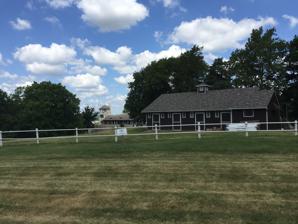
Building: Cragwold
Country: United States of America
Year built: 1911
Historic house in Missouri, United States United States historic place Cragwold U.S. National Register of Historic Places Cragwold in 2017 Location 1455 Cragwold Rd., Kirkwood, Missouri Coordinates 38°33′20.41″N 90°26′15.56″W / 38.5556694°N 90.4376556°W / 38.5556694; -90.4376556 Area 103 acres (42 ha) NRHP reference No. 09001175 Added to NRHP December 30, 2009 Cragwold , also known as Edwin A. Lemp Estate , in St. Louis County, Missouri was built in 1911. According to the National Park Service: Built in 1911 for Edwin A. Lemp , Cragwold is one of four estates built near the Meramec River between 1910 and 1920 by wealthy St. Louisans with ties to German-American and brewing families. The centerpiece of the Cragwold estate is the Lemp Residence, an approximately 11,000-square-foot home, built embracing the ideals of the Arts and Crafts movement . The design of the house and character of the estate grounds reflected Lemp's love of nature and passion for exotic animals. The house was designed around a large center atrium filled with tropical plants and several species of exotic birds. By the 1920s, the estate grounds became home to more exotic birds, and ungulates (hoofed mammals) from many continents. Lemp operated the estate as an exotic animal farm and was licensed as a Federal Game Farm. The property was listed on the U.S. National Register of Historic Places on December 30, 2009. The listing was announced as the featured listing in the National Park Service 's weekly list of January 8, 2010. The Lemp Residence is privately owned and is bordered by Emmenegger Nature Park . See also Alswel : the country estate house of William J Lemp Jr. (brother) Lemp Mansion References